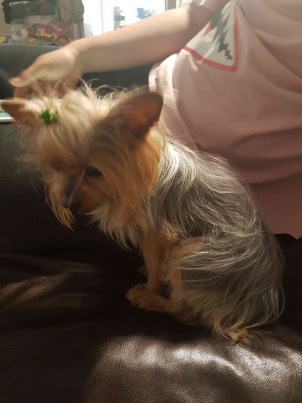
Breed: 340-n000120-Yorkshire_terrier